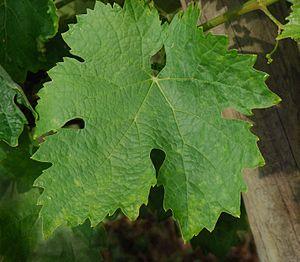
Ugni blanc, Conservatoire du vignoble charentais, Cherves
L'armagnac est une eau-de-vie de vin produite dans les départements français du Gers, des Landes et du Lot-et-Garonne, avec des dénominations géographiquement plus restreintes : le bas-armagnac, l'armagnac-ténarèze et le haut-armagnac. La mention blanche-armagnac partage la même aire de production, mais avec un cahier des charges un peu particulier. Toutes ces dénominations doivent leur nom à l'ancienne province d'Armagnac, qui constitue une partie du vignoble du Sud-Ouest.
Le trebbiano bianco B est un cépage blanc italien. Il est cultivé en France depuis le Moyen Âge sous le nom d'ugni blanc B.